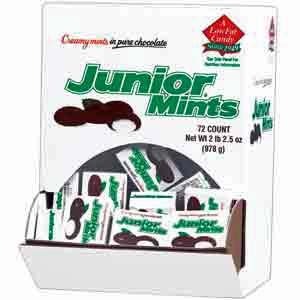
Item Name: Junior Mints Fun Size Boxes - 72 / Box
Value: 34.5
Unit: Ounce

Price: 35.22